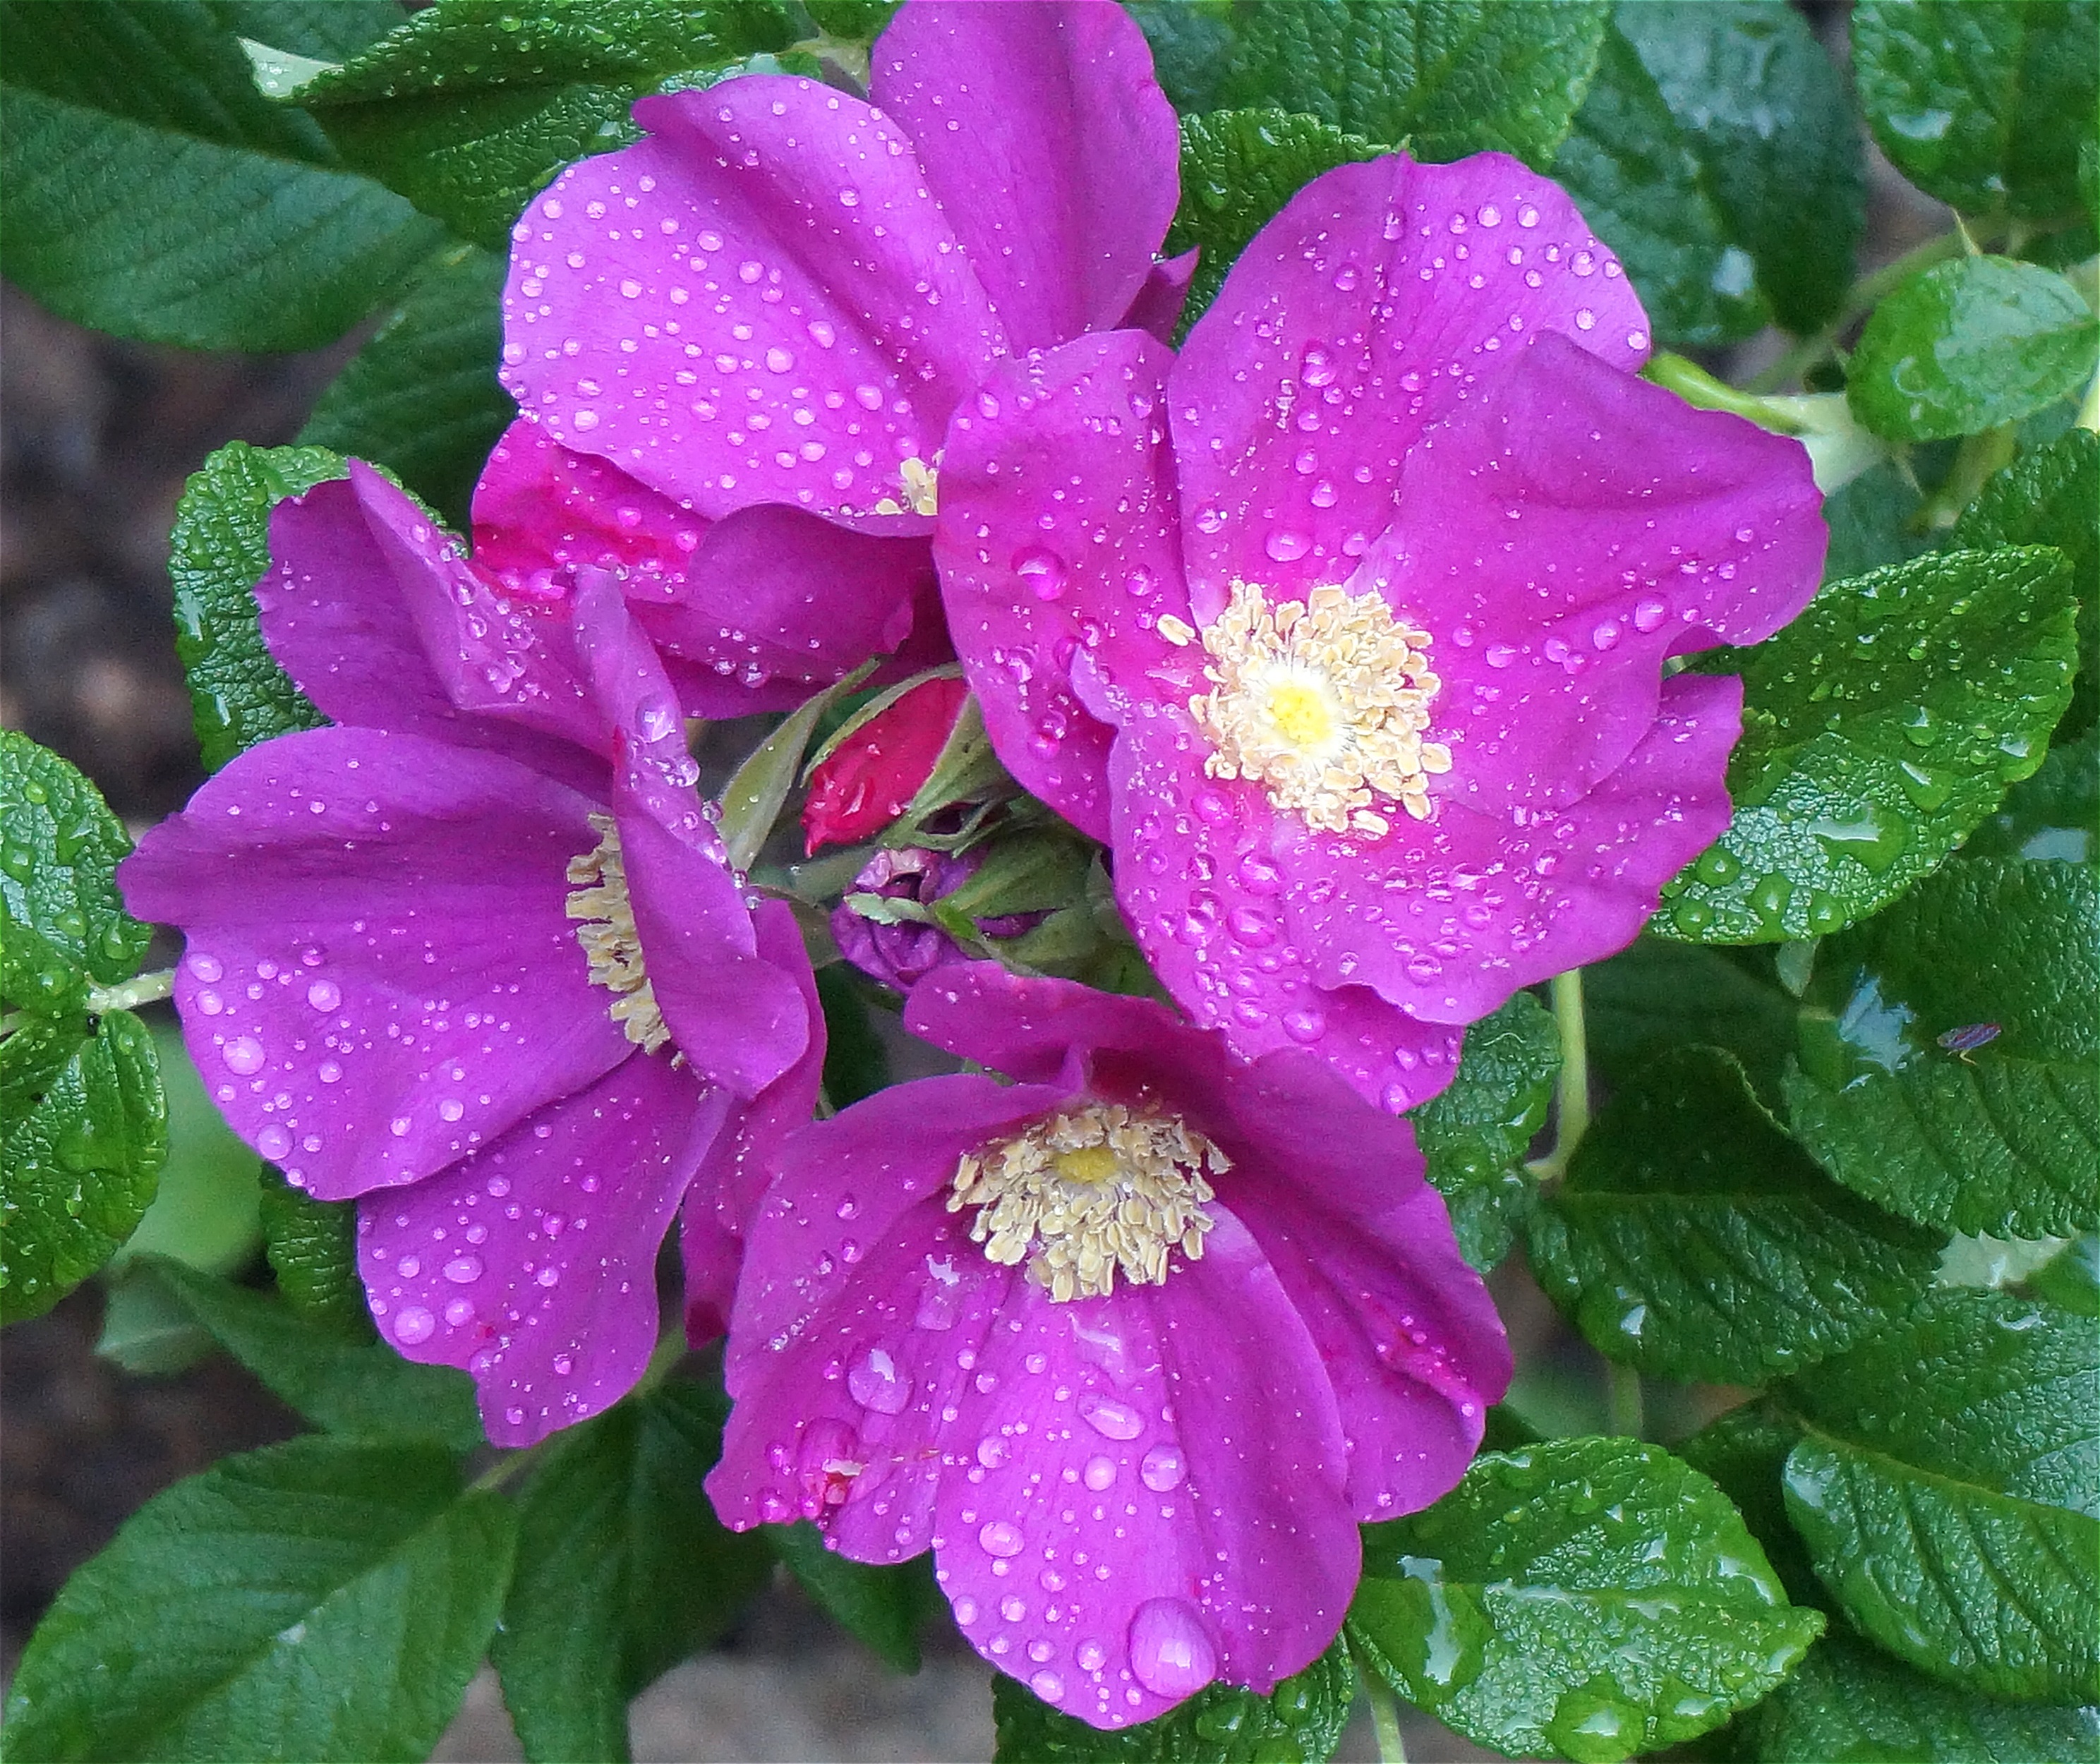
nature, blossom, plant, flower, petal, bloom, rose, garden, flora, leaves, shrub, buds, floribunda, flowering plant, rain wet, rugosa rose, rosa rugosa, annual plant, woody plant, land plant, camellia sasanqua, rosa gallica